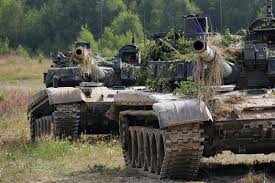
Label: Tank